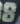
Number: 8